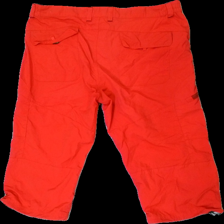
View: back
Type: Shorts
Category: Men
Brand: Not in the list
Brand text on label: erla of sweden
Colors: Red
Material: 100% nylone
Cut: Regular
Size: 54
Season: Summer
Stains: Major
Damage: fläckar
Damage location: bottom right
Damage 2: fläckar
Damage 2 location: top left
Price range: <50
Recommended usage: Export
Description: röda shorts med fläckar fram och bak